Evapotranspiration

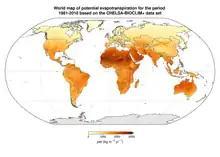
Global distribution of potential evapotranspiration averaged over the years 1981–2010 from the CHELSA-BIOCLIM+ data set

Evapotranspiration (ET) refers to the combined processes which move water from the Earth's surface (open water and ice surfaces, bare soil and vegetation) into the atmosphere. It covers both water evaporation (movement of water to the air directly from soil, canopies, and water bodies) and transpiration (evaporation that occurs through the stomata, or openings, in plant leaves). Evapotranspiration is an important part of the local water cycle and climate, and measurement of it plays a key role in water resource management and agricultural irrigation.